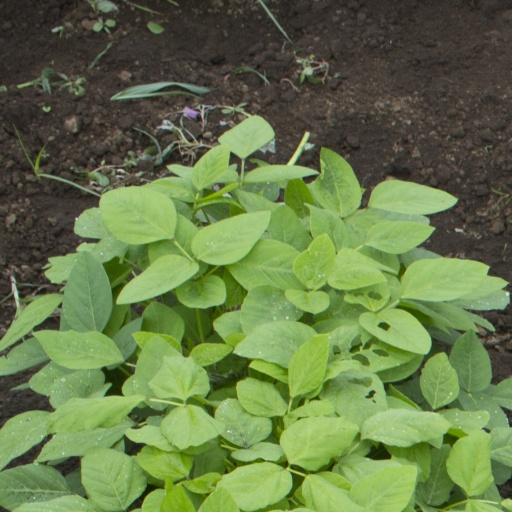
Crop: soybean